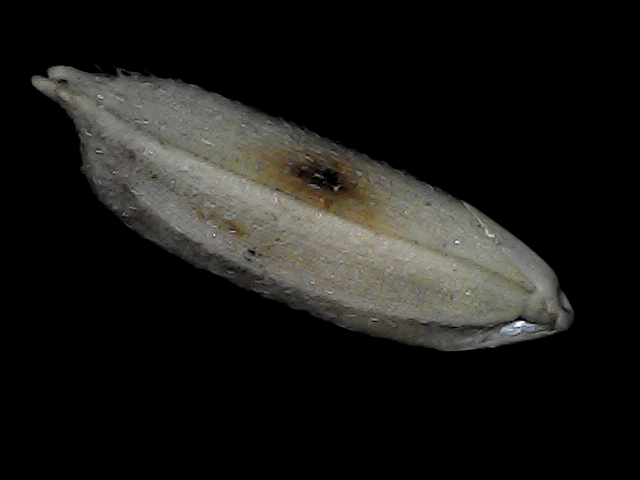
Rice variety: Bd79